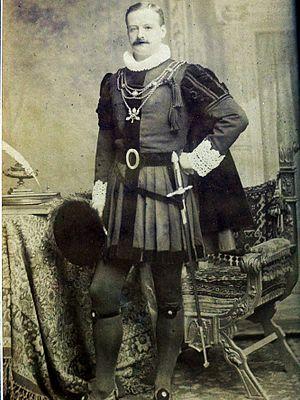
William Huffer en camérier du Pape
Dans l'Église catholique romaine, le camérier est un membre de la Famille pontificale, chargé du service personnel du pape. Il y avait aussi des camériers auprès des cours des princes-évêques du Saint-Empire romain germanique.